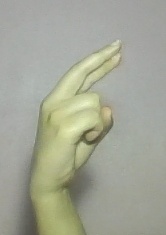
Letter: zay